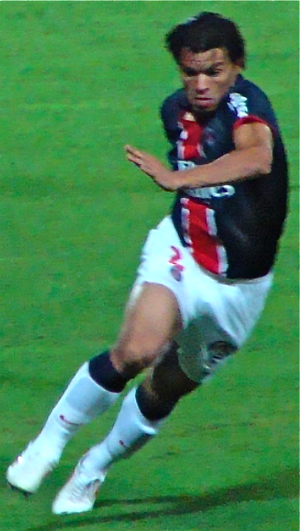
La saison 2010-2011 du Paris Saint-Germain est la 37ᵉ saison consécutive du club de la capitale en première division. L'équipe est entraînée depuis 2009 par Antoine Kombouaré. Le PSG finit quatrième du championnat, finaliste de la coupe de France et atteint les huitièmes de finale de la Ligue Europa.